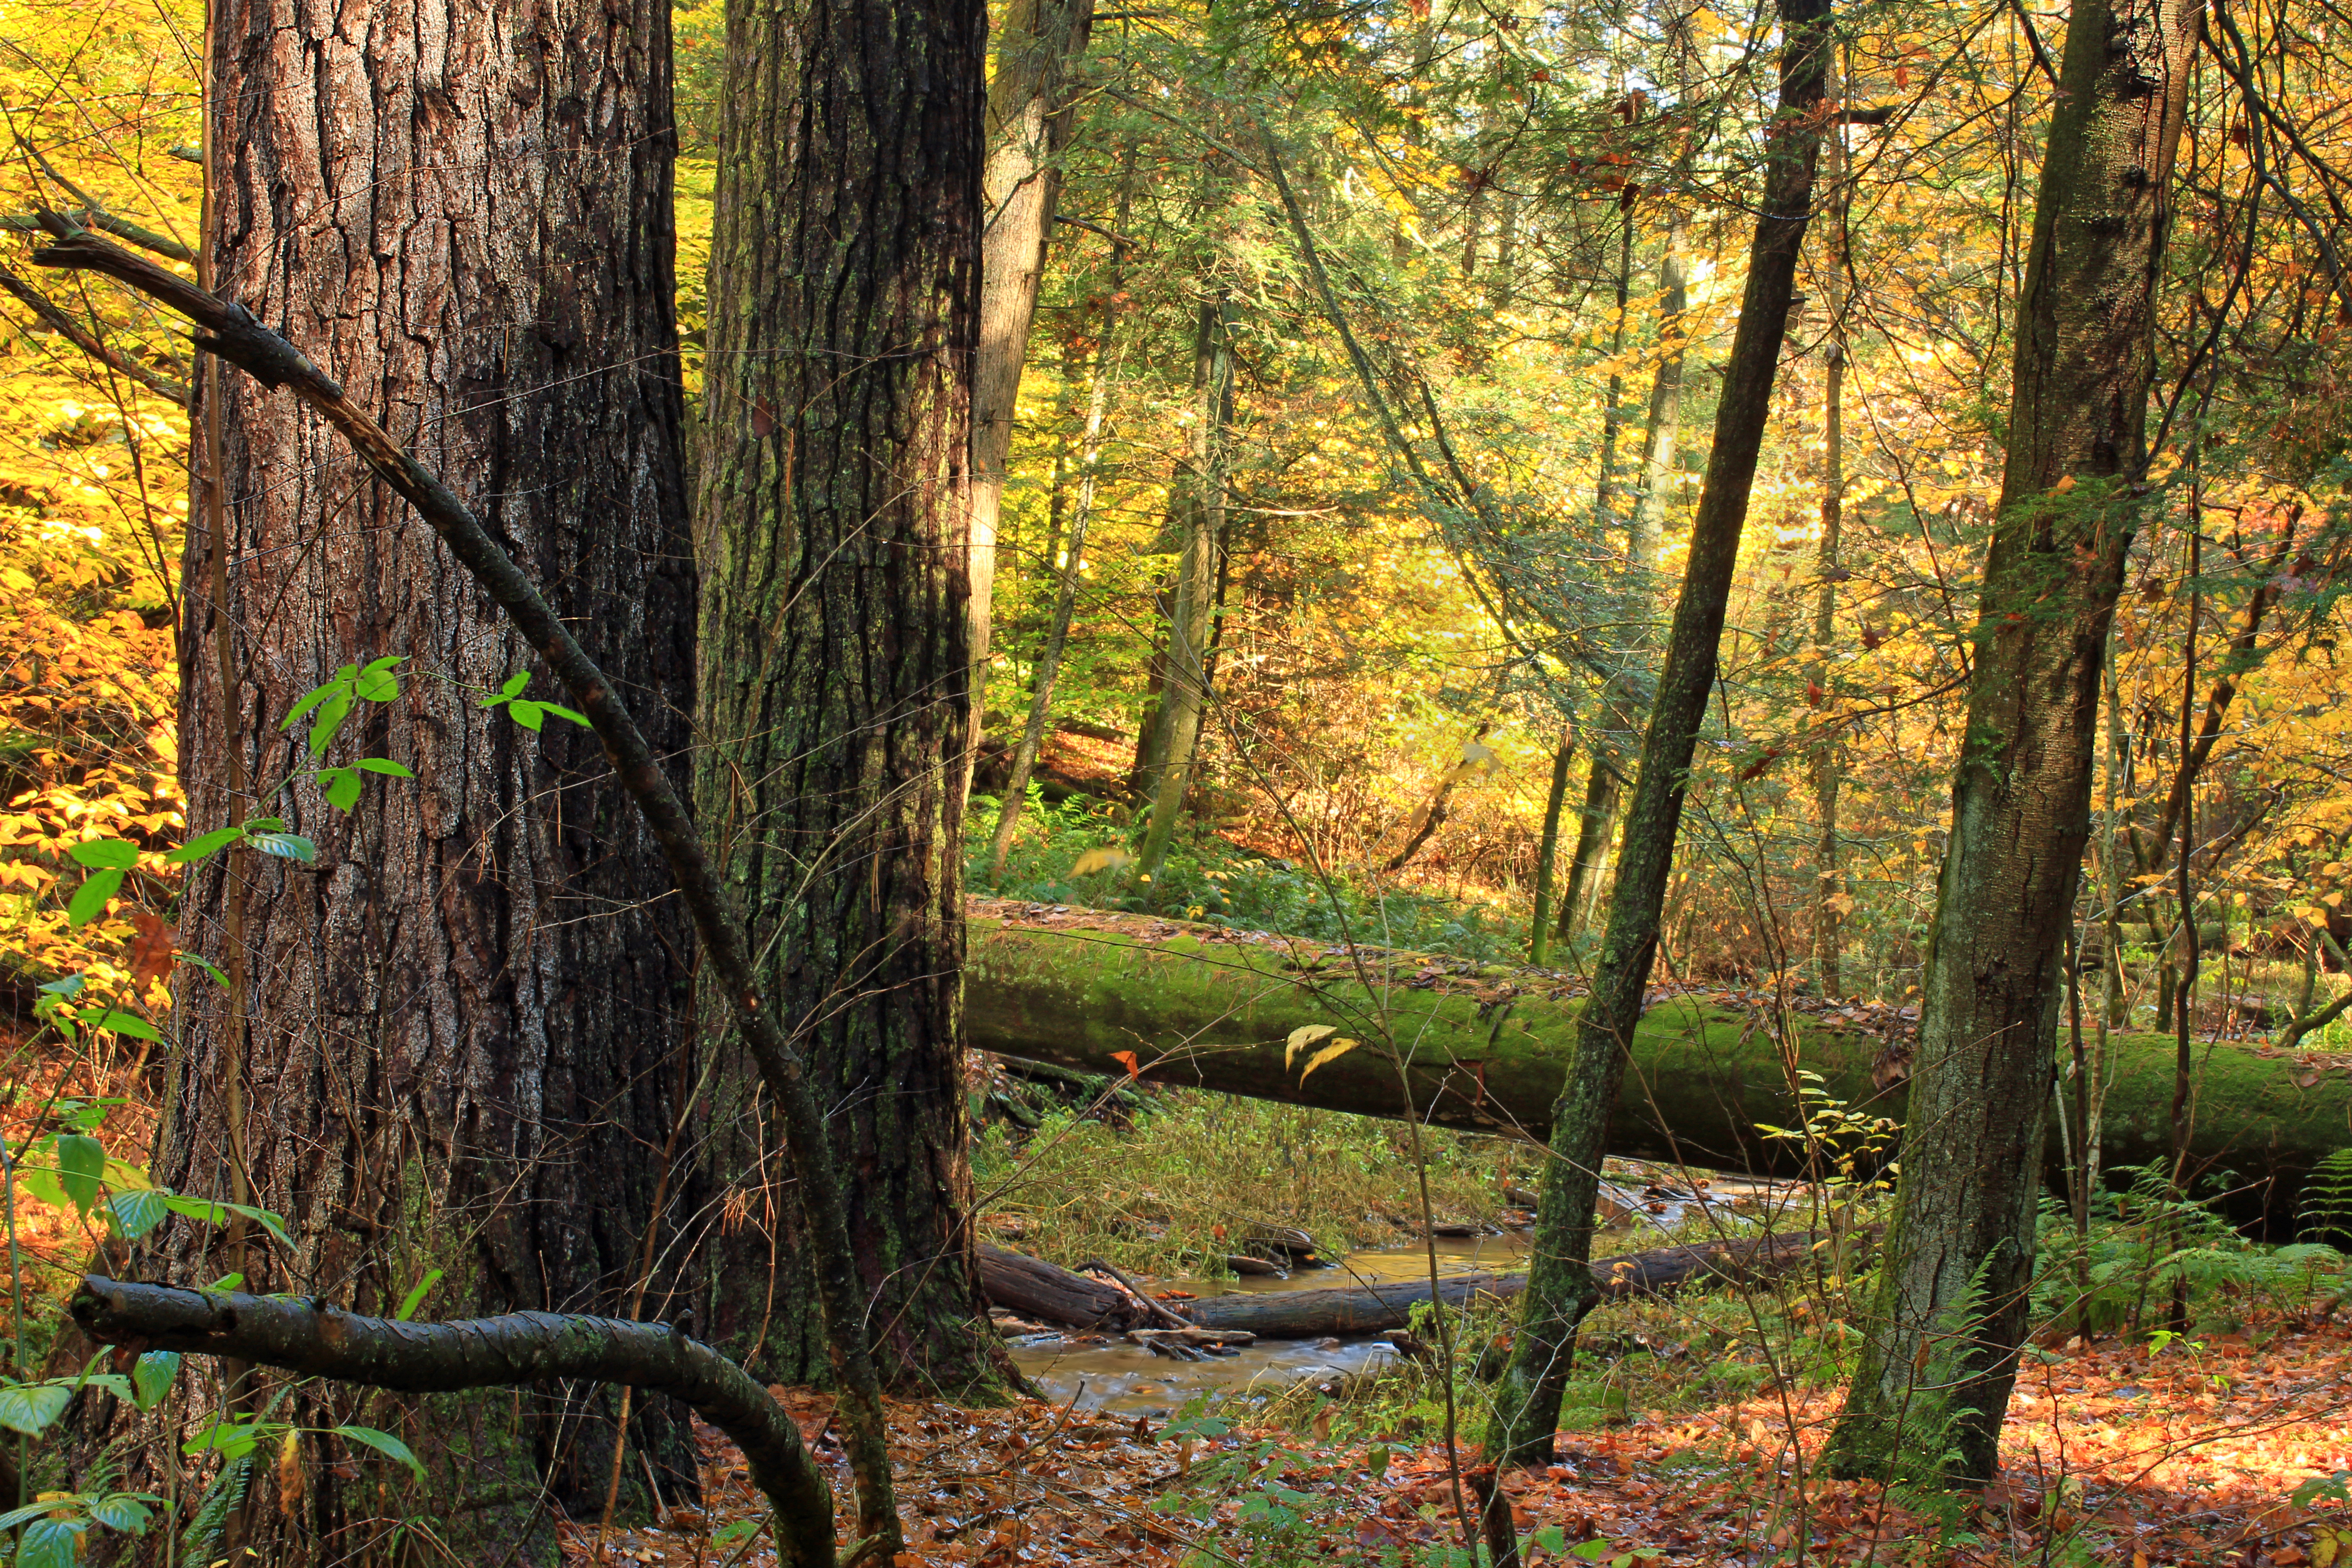
tree, nature, forest, creek, wilderness, branch, hiking, trail, sunlight, leaf, moss, foliage, stream, autumn, season, trees, creativecommons, coniferous, vegetation, rainforest, deciduous, hemlocks, easternhemlocks, tsugacanadensis, understory, undergrowth, whitepines, easternwhitepines, pinusstrobus, pennsylvania, oldgrowthforest, columbiacounty, relictforest, weiserstateforest, jakeyhollownaturalarea, grove, woodland, habitat, ecosystem, biome, old growth forest, natural environment, woody plant, temperate broadleaf and mixed forest, temperate coniferous forest